Rangpo River

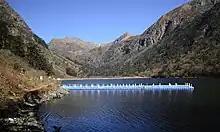
Menmecho Lake, the source of River Rangpo

Its confluence with Teesta River is immediately downstream of Rangpo town, the confluence point is known as Indrakil Prayag.